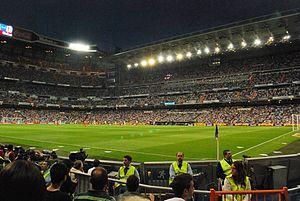
Le Stade Santiago Bernabéu lors d'un match entre le Real Madrid et l'UD Almería.